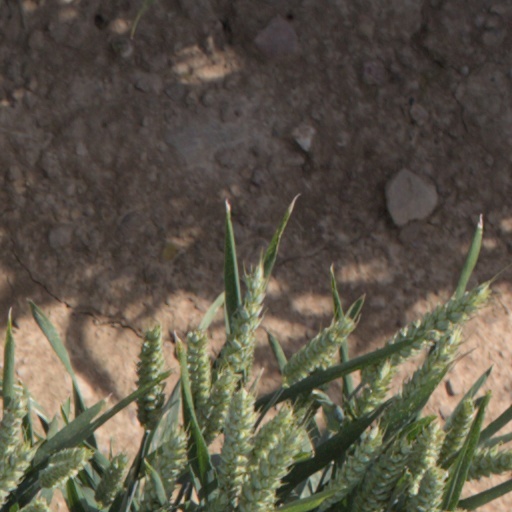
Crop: wheat